HackTX

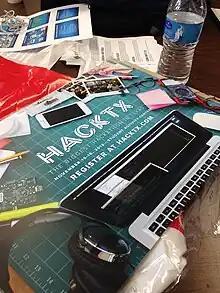
HackTX 2013 Promo poster

HackTX started in 2012, when student members of the Hacker Lounge and Technology Entrepreneurship Society wanted to host a hackathon that would gather students and companies from the Austin, TX community. Students of all backgrounds are encouraged to participate, regardless of experience level or major of study.